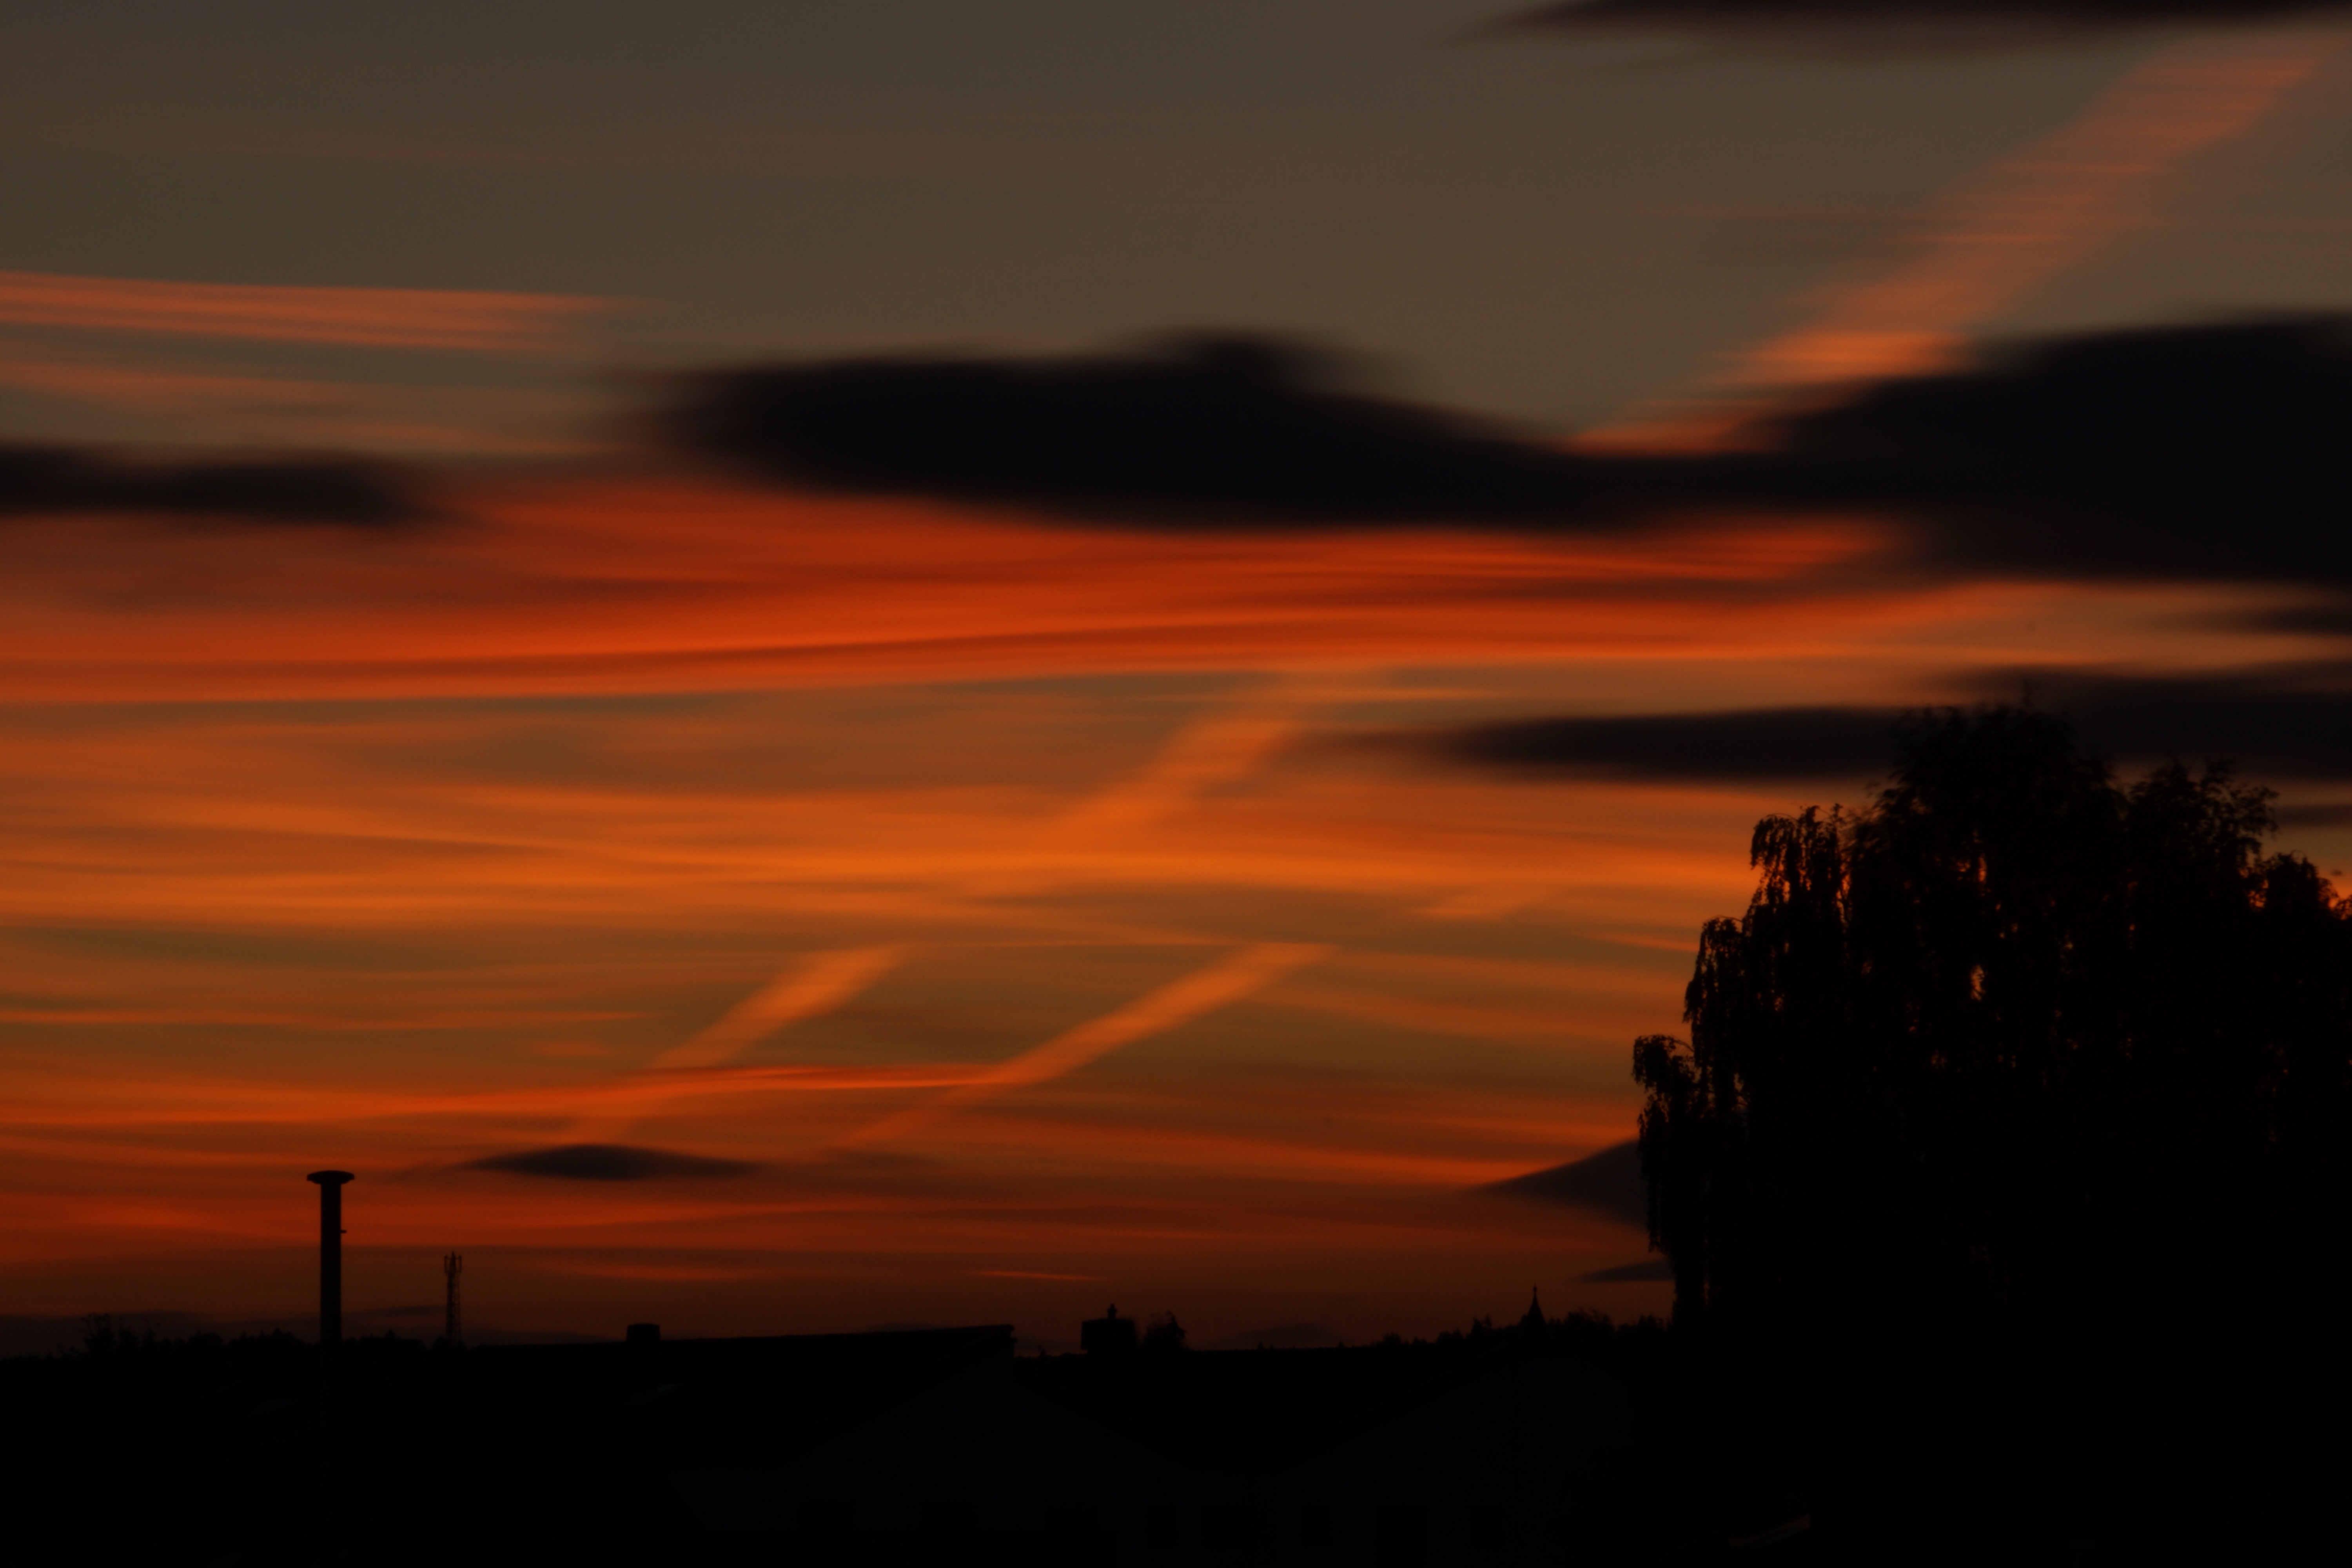
horizon, cloud, sky, sun, sunrise, sunset, morning, dawn, atmosphere, dusk, evening, abendstimmung, atmospheric, afterglow, morgenrot, bright red, red sky at morning